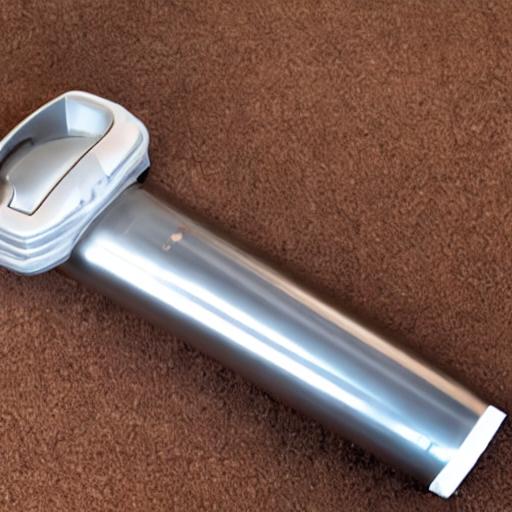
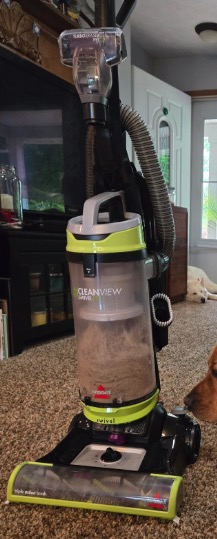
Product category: items_vacuum
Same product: no